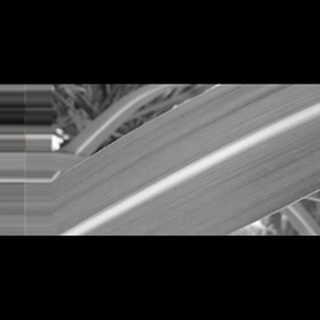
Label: healthy_sugarcane